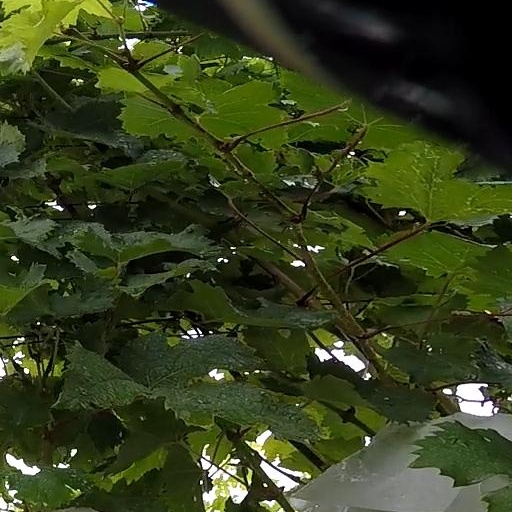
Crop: grape